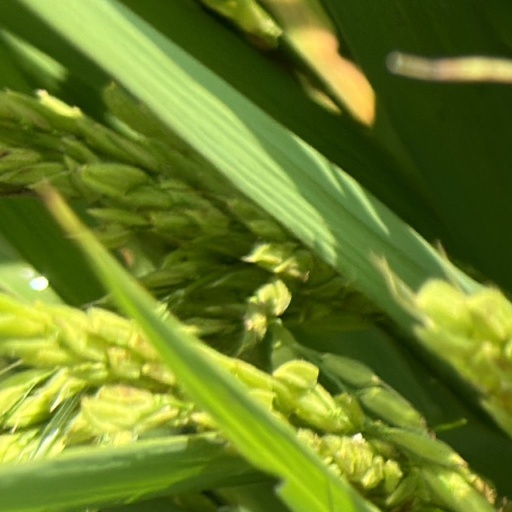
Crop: rice